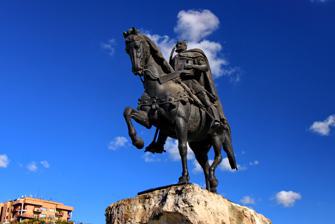
Building: Skanderbeg Monument
Country: Albania
Year built: 1968
Bronze sculpture in Albania For other uses, see Skanderbeg (disambiguation) . Skanderbeg Monument Monumenti i Skënderbeut 41°19′39″N 19°49′08″E / 41.3275°N 19.8188°E / 41.3275; 19.8188 Location Skanderbeg Square Tirana Albania Designer Odhise Paskali , Andrea Mano and Janaq Paço Type Historical Monument Material Bronze on stone pedestal Length 11 metres (36 ft) Opening date January 1968 Dedicated to Gjergj Kastrioti Skënderbeu The Skanderbeg Monument is a monument in the Skanderbeg Square in Tirana , Albania . It commemorates Skanderbeg (1405–1468), the national hero in Albania for resisting the Ottomans . Created by Odhise Paskali , the 11 metres (36 ft) monument was inaugurated in January 1968 on the 500th anniversary of the death of Skanderbeg. Gallery See also Skanderbeg Square Tirana Architecture of Albania References